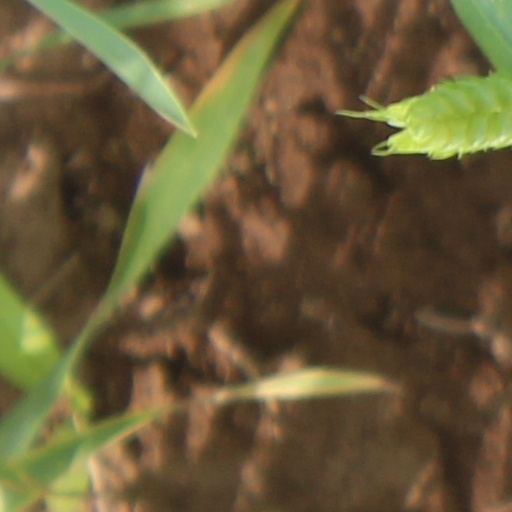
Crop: wheat